Sophia Charlotte of Hanover

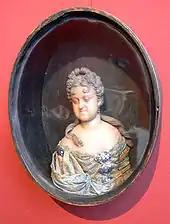
Wax portrait of Sophie Charlotte, c. 1700

Sophia Charlotte was such a formidable personage that when Tsar Peter the Great first met her and her mother on his Grand Embassy in 1697, he was so overwhelmed and intimidated that he could not speak. Both women put him at ease, and he reciprocated with his natural humour and trunks full of brocade and furs.